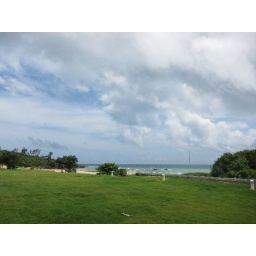
always could see the beautiful sky and immense ocean in kenting.